The Charles

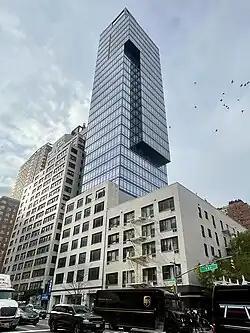
The Charles in 2023

The Charles is a building at 1353-1355 First Avenue on the Upper East Side of Manhattan in New York City.